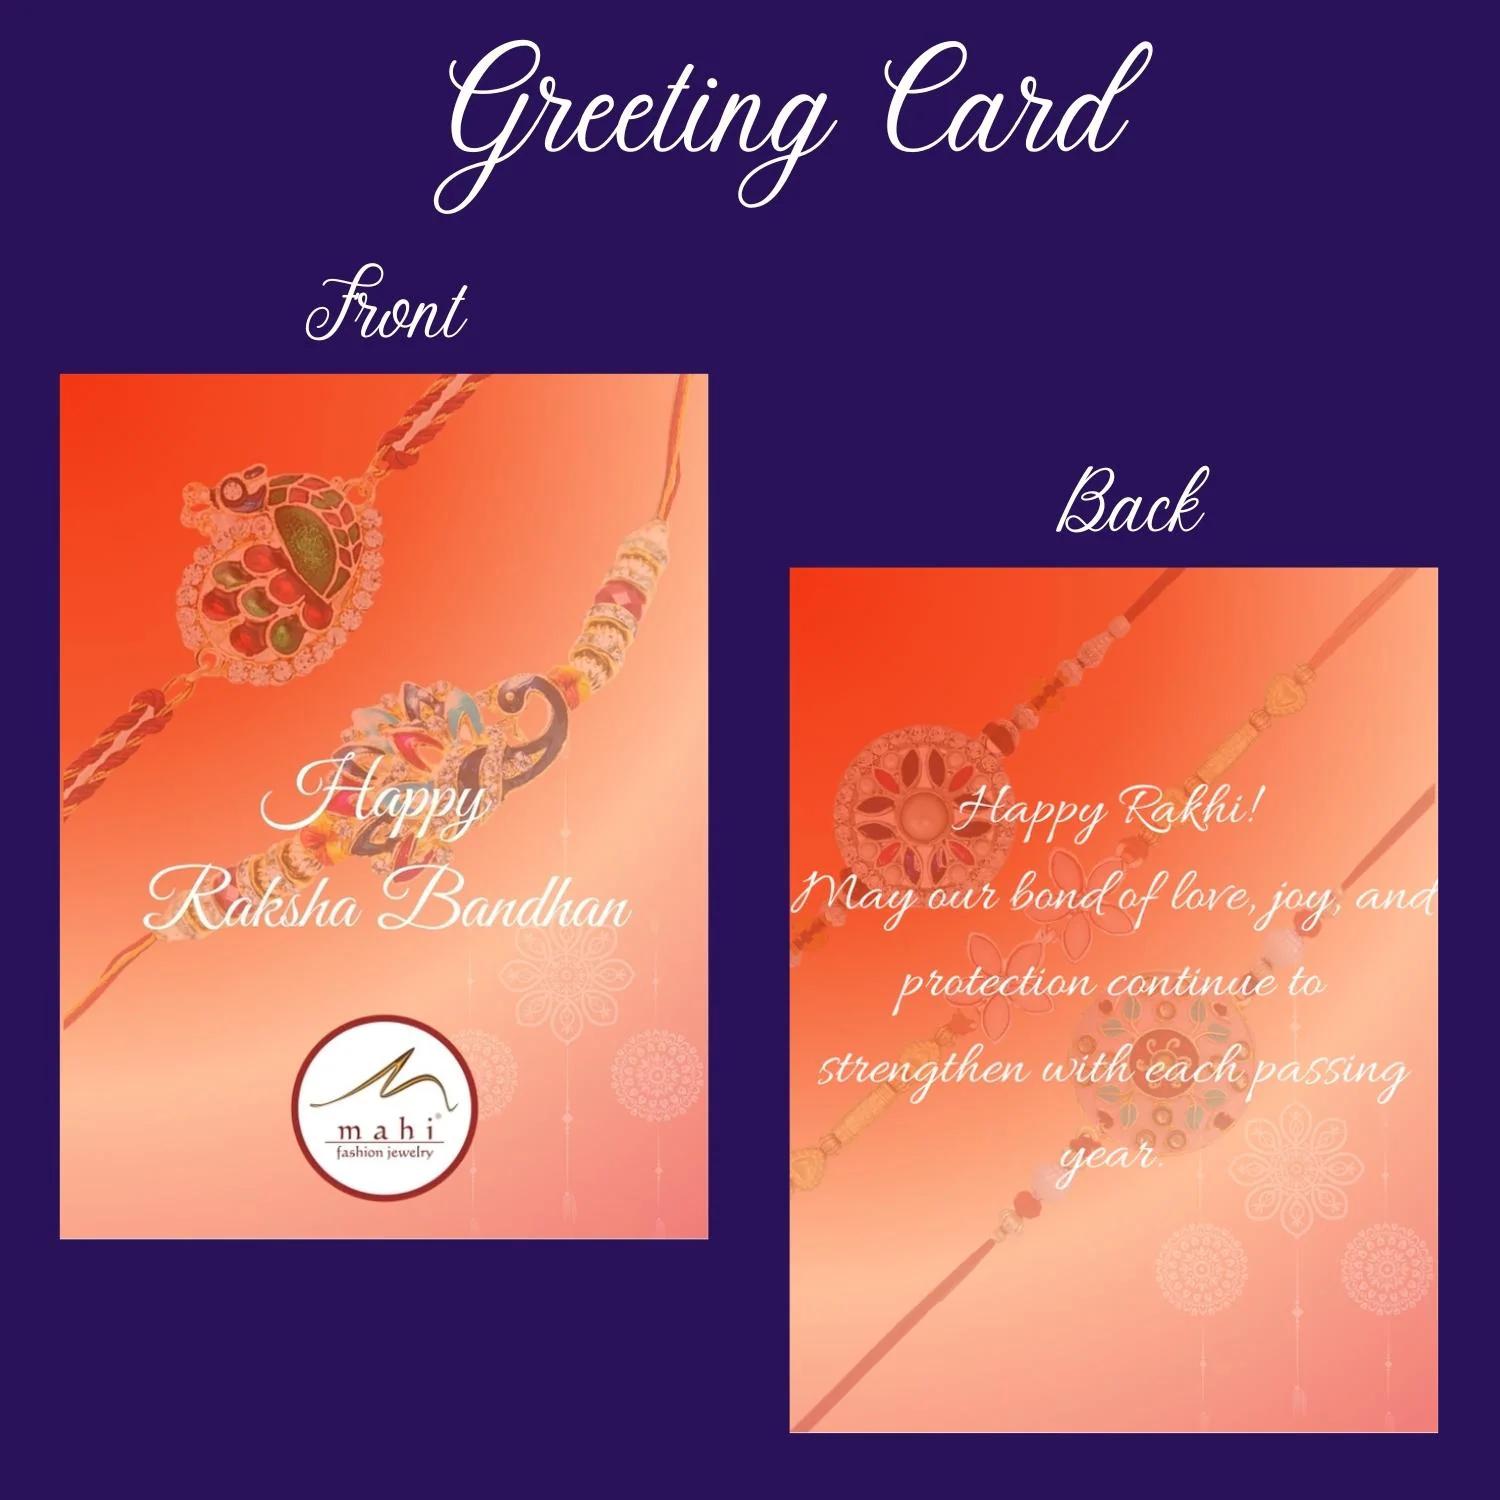
 Mahi Combo of 4 Meenaakari Work Floral Rakhis with Multicolor Crystals for Brother, Bhai, Bro (RCO1105727M)
Type: Rakhis
Brand: Mahi
Price: Rs. 379
 Celebrate Raksha Bandhan with our exquisitely crafted Rakhi, designed to strengthen the bond between siblings. This traditional Rakhi features intricate beadwork and durable thread, ensuring it stands the test of time. Handmade with care, each Rakhi is a unique and meaningful gift for your brother. Each Rakhi carries heartfelt blessings and good wishes for your brother's well-being and success. Celebrates the bond of love and protection between siblings, a cherished tradition in Indian culture.
Features: The Rakhi is adorned with vibrant colors and attractive embellishments that add a touch of elegance to the celebration.,Content in Box : 4 Rakhis; Cultural Significance: This beautiful Rakhi will acknowledge your love for Your Brother with the promise that your bond with him will grow stronger as time goes on.,Vibrant Colors: Adding bright and playful colors to the celebration will make it stand out and make it more enjoyable. This Rakhi Combo comes with a Small Rakhi Greeting Card along with a few grams of Roli & Chawal,Celebrate the bond of love and protection with our exquisite Rakhis. Share the joy of Raksha Bandhan Festival with this beautiful Rakhi, a token of love, protection and blessings.,Adjustable Size and Easy to tie: Designed to fit wrists of all sizes. It is simple and easy to tie the Rakhi securely and effortlessly.
Included: 4 Rakhis